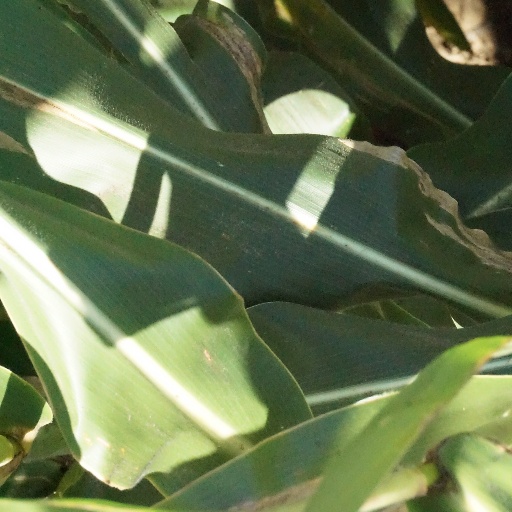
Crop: maize; corn